Jules James

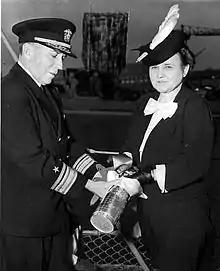
Admiral James and Mrs. William P. Liddle preparing to christen the at Charleston Navy Yard

Jules James graduated from the U.S. Naval Academy in 1910 and was commissioned an ensign in the U.S. Navy. One of his early assignments was as a White House naval aide to President Woodrow Wilson from 1912 to 1913. The following year James had his first taste of combat, serving on the during the Battle of Veracruz. Lieutenant Commander James served as Executive Officer aboard the USS "Rochester" (CA-2) during World War I as the ship escorted convoys to and from Europe. For his actions Jules was give a special letter of commendation. Later, during the 70th U.S. Congress, special dispensation allowed James to accept the French Legion of Honour for his World War I service.